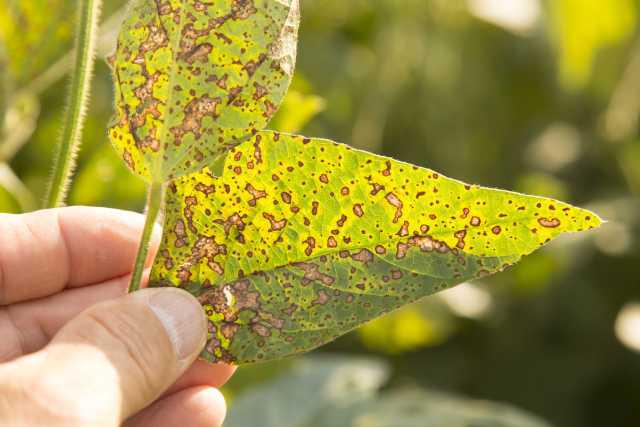
Plant: Soybean
Disease: soybean frog eye leaf spot